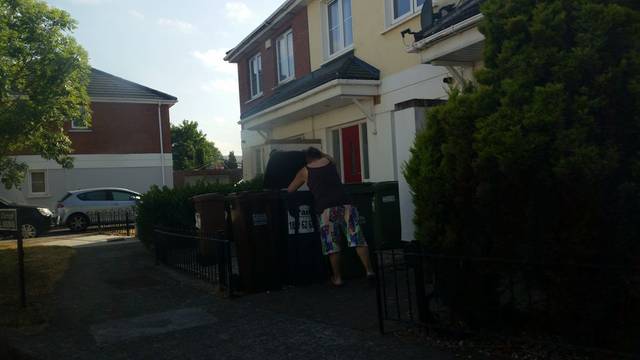
Region: Ireland
Coordinates: 53.415, -6.389